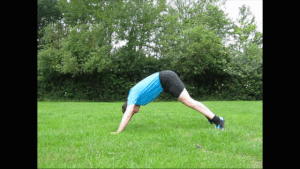
La pompe est un exercice physique de musculation qui sollicite principalement le grand pectoral, le deltoïde et les triceps. Cet exercice est populaire car il peut être pratiqué n'importe où, ne nécessitant pas de matériel.